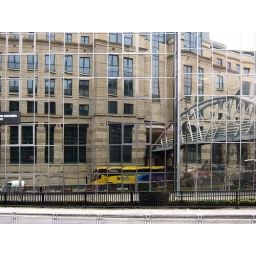
Making use of our free bus passes we are travelling through Edinburgh . . . in that yellow bus!